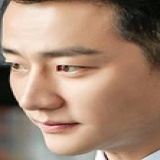
diễn viên Hoàng Hiên